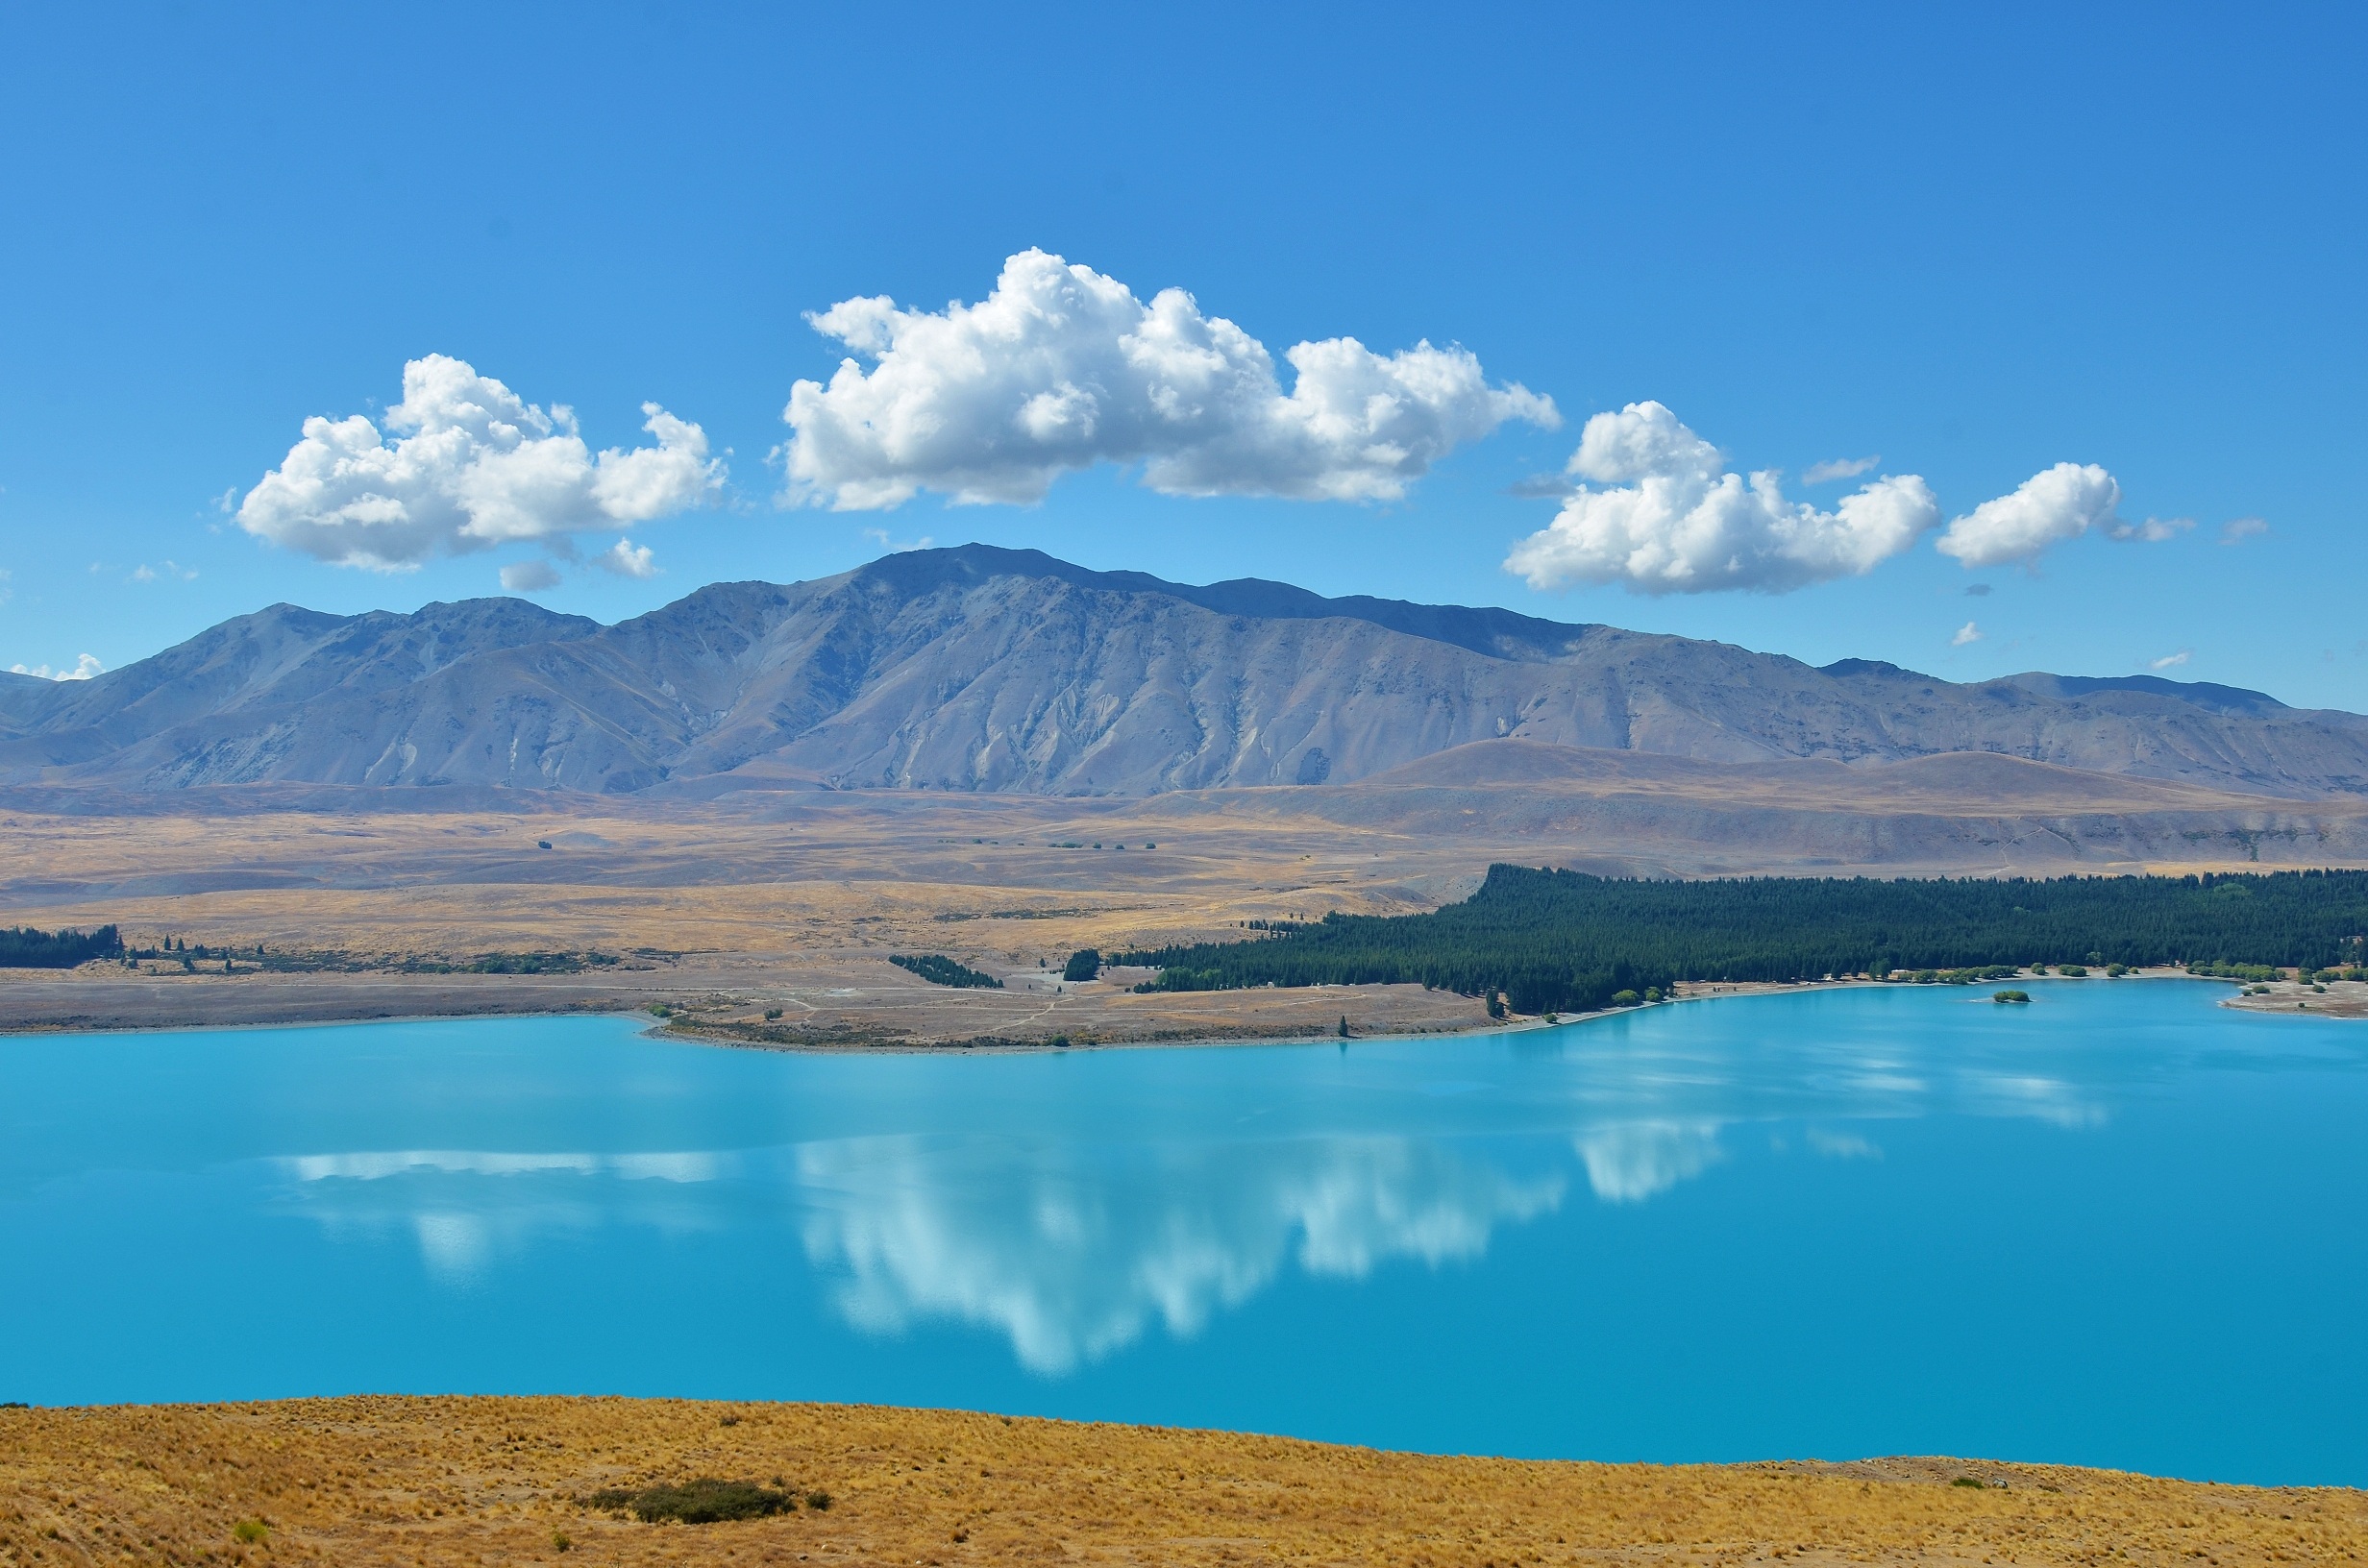
landscape, sea, horizon, wilderness, mountain, cloud, sky, hill, lake, reflection, lagoon, reservoir, highland, body of water, new zealand, plateau, serenity, fell, loch, lakefront, crater lake, ecosystem, landform, lake tekapo, natural environment, geographical feature, mountainous landforms